Spread of Christianity

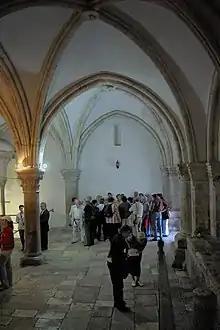
The Cenacle on Mount Zion, claimed to be the location of the Last Supper and Pentecost. Bargil Pixner claims the original Church of the Apostles is located under the current structure.

Traditionally, the years following Jesus until the death of the last of the Twelve Apostles is called the Apostolic Age, after the missionary activities of the apostles. According to the Acts of the Apostles (the historical reliability of which is disputed), the Jerusalem church began at Pentecost with some 120 believers, in an "upper room," believed by some to be the Cenacle, where the apostles received the Holy Spirit and emerged from hiding following the death and resurrection of Jesus to preach and spread his message.